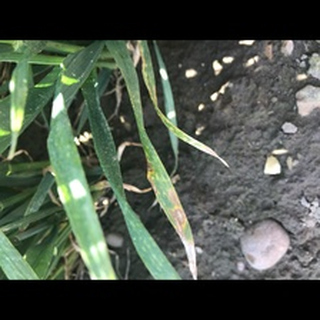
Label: wheat_septoria